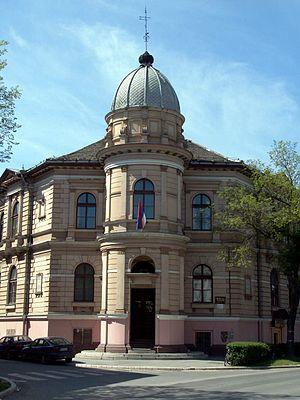
Subotica est une ville de Serbie située dans la province autonome de Voïvodine, district de Bačka septentrionale. Au recensement de 2011, la ville intra muros comptait 96 483 habitants et son territoire métropolitain, appelé Ville de Subotica, 141 554.